Robert E. Howard

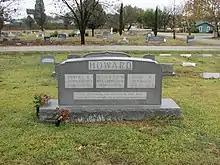
Howard family gravestone in Brownwood, Texas

By 1936, almost all of Howard's fiction writing was being devoted to westerns. The novel "A Gent from Bear Creek" was due to be published by Herbert Jenkins in England, and by all accounts it looked as if he was finally breaking out of the pulps and into the more prestigious book market. However, life was becoming especially difficult for Howard. All of his close friends had married and were immersed in their careers, Novalyne Price had left Cross Plains for graduate school, and his most reliable market, "Weird Tales", had grown far behind on its payments. His home life was also falling apart. Having suffered from tuberculosis for decades, his mother was finally nearing death. The constant interruptions of care workers at home, combined with frequent trips to various sanatoriums for her care, made it nearly impossible for Howard to write.